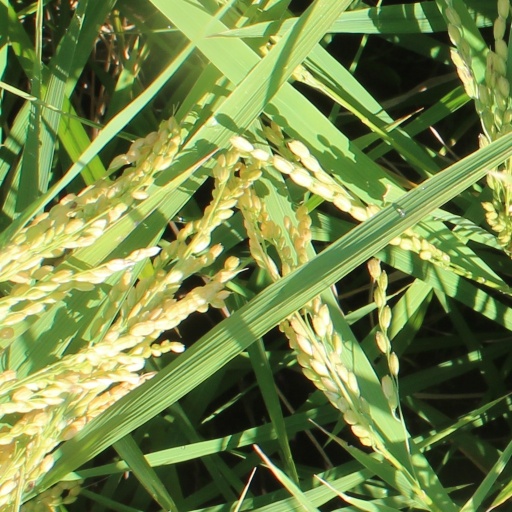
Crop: rice